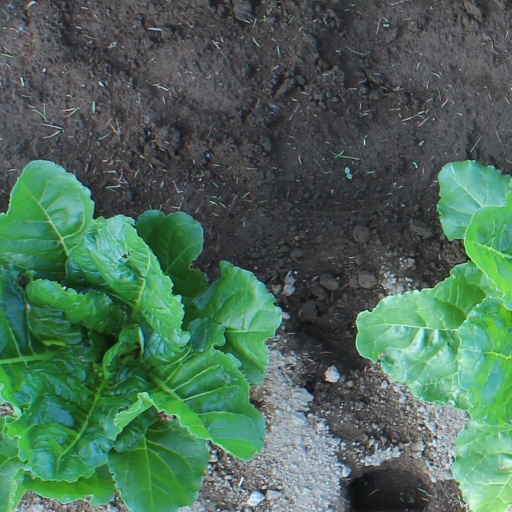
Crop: sugar beet